History of rugby union matches between England and New Zealand

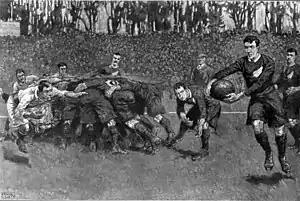
Illustration by Frank Gillett showing the first England vs New Zealand game at Crystal Palace attended by a then-record crowd of at least 50,000. It was also the game which earned New Zealand the nickname "All Blacks".

The National Rugby Union teams of England and New Zealand have been playing each other in test rugby since 1905, with the first meeting between the two nations being on 2 December 1905, when the All Blacks were in England as part of their European and North America Tour. The All Blacks won 15-0 with their points coming from five tries, of which four were scored by winger Duncan McGregor. Their next meeting was on the All Blacks "Invincibles" tour of 1924-25. The match was most notable for the sending off of All Black lock Cyril Brownlie, who became the first player to ever be sent off in a test match. In 1936 England defeated the All Blacks for the first time when England winger Prince Alexander Obolensky scored two tries during a 13–0 victory at Twickenham Stadium. The All Blacks have never lost more than two consecutive matches to England (once, on losses in November 2002 and then June 2003), and have dominated the rivalry between the teams. Of the 46 matches between them, New Zealand have won 36 and England 8, with two draws.